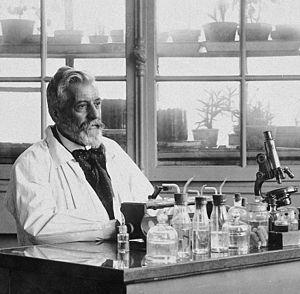
Louis Gustave Chauveaud est un médecin et botaniste spécialiste de l'anatomie végétale, né à Aigre en Charente le 12 décembre 1859 et mort à Paris 14ᵉ le 5 mai 1933.